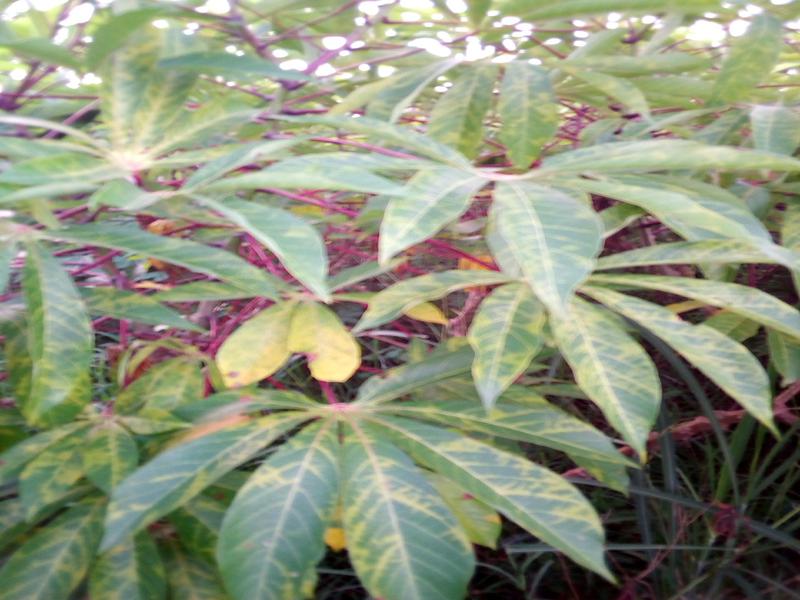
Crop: cassava
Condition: brown_streak_disease